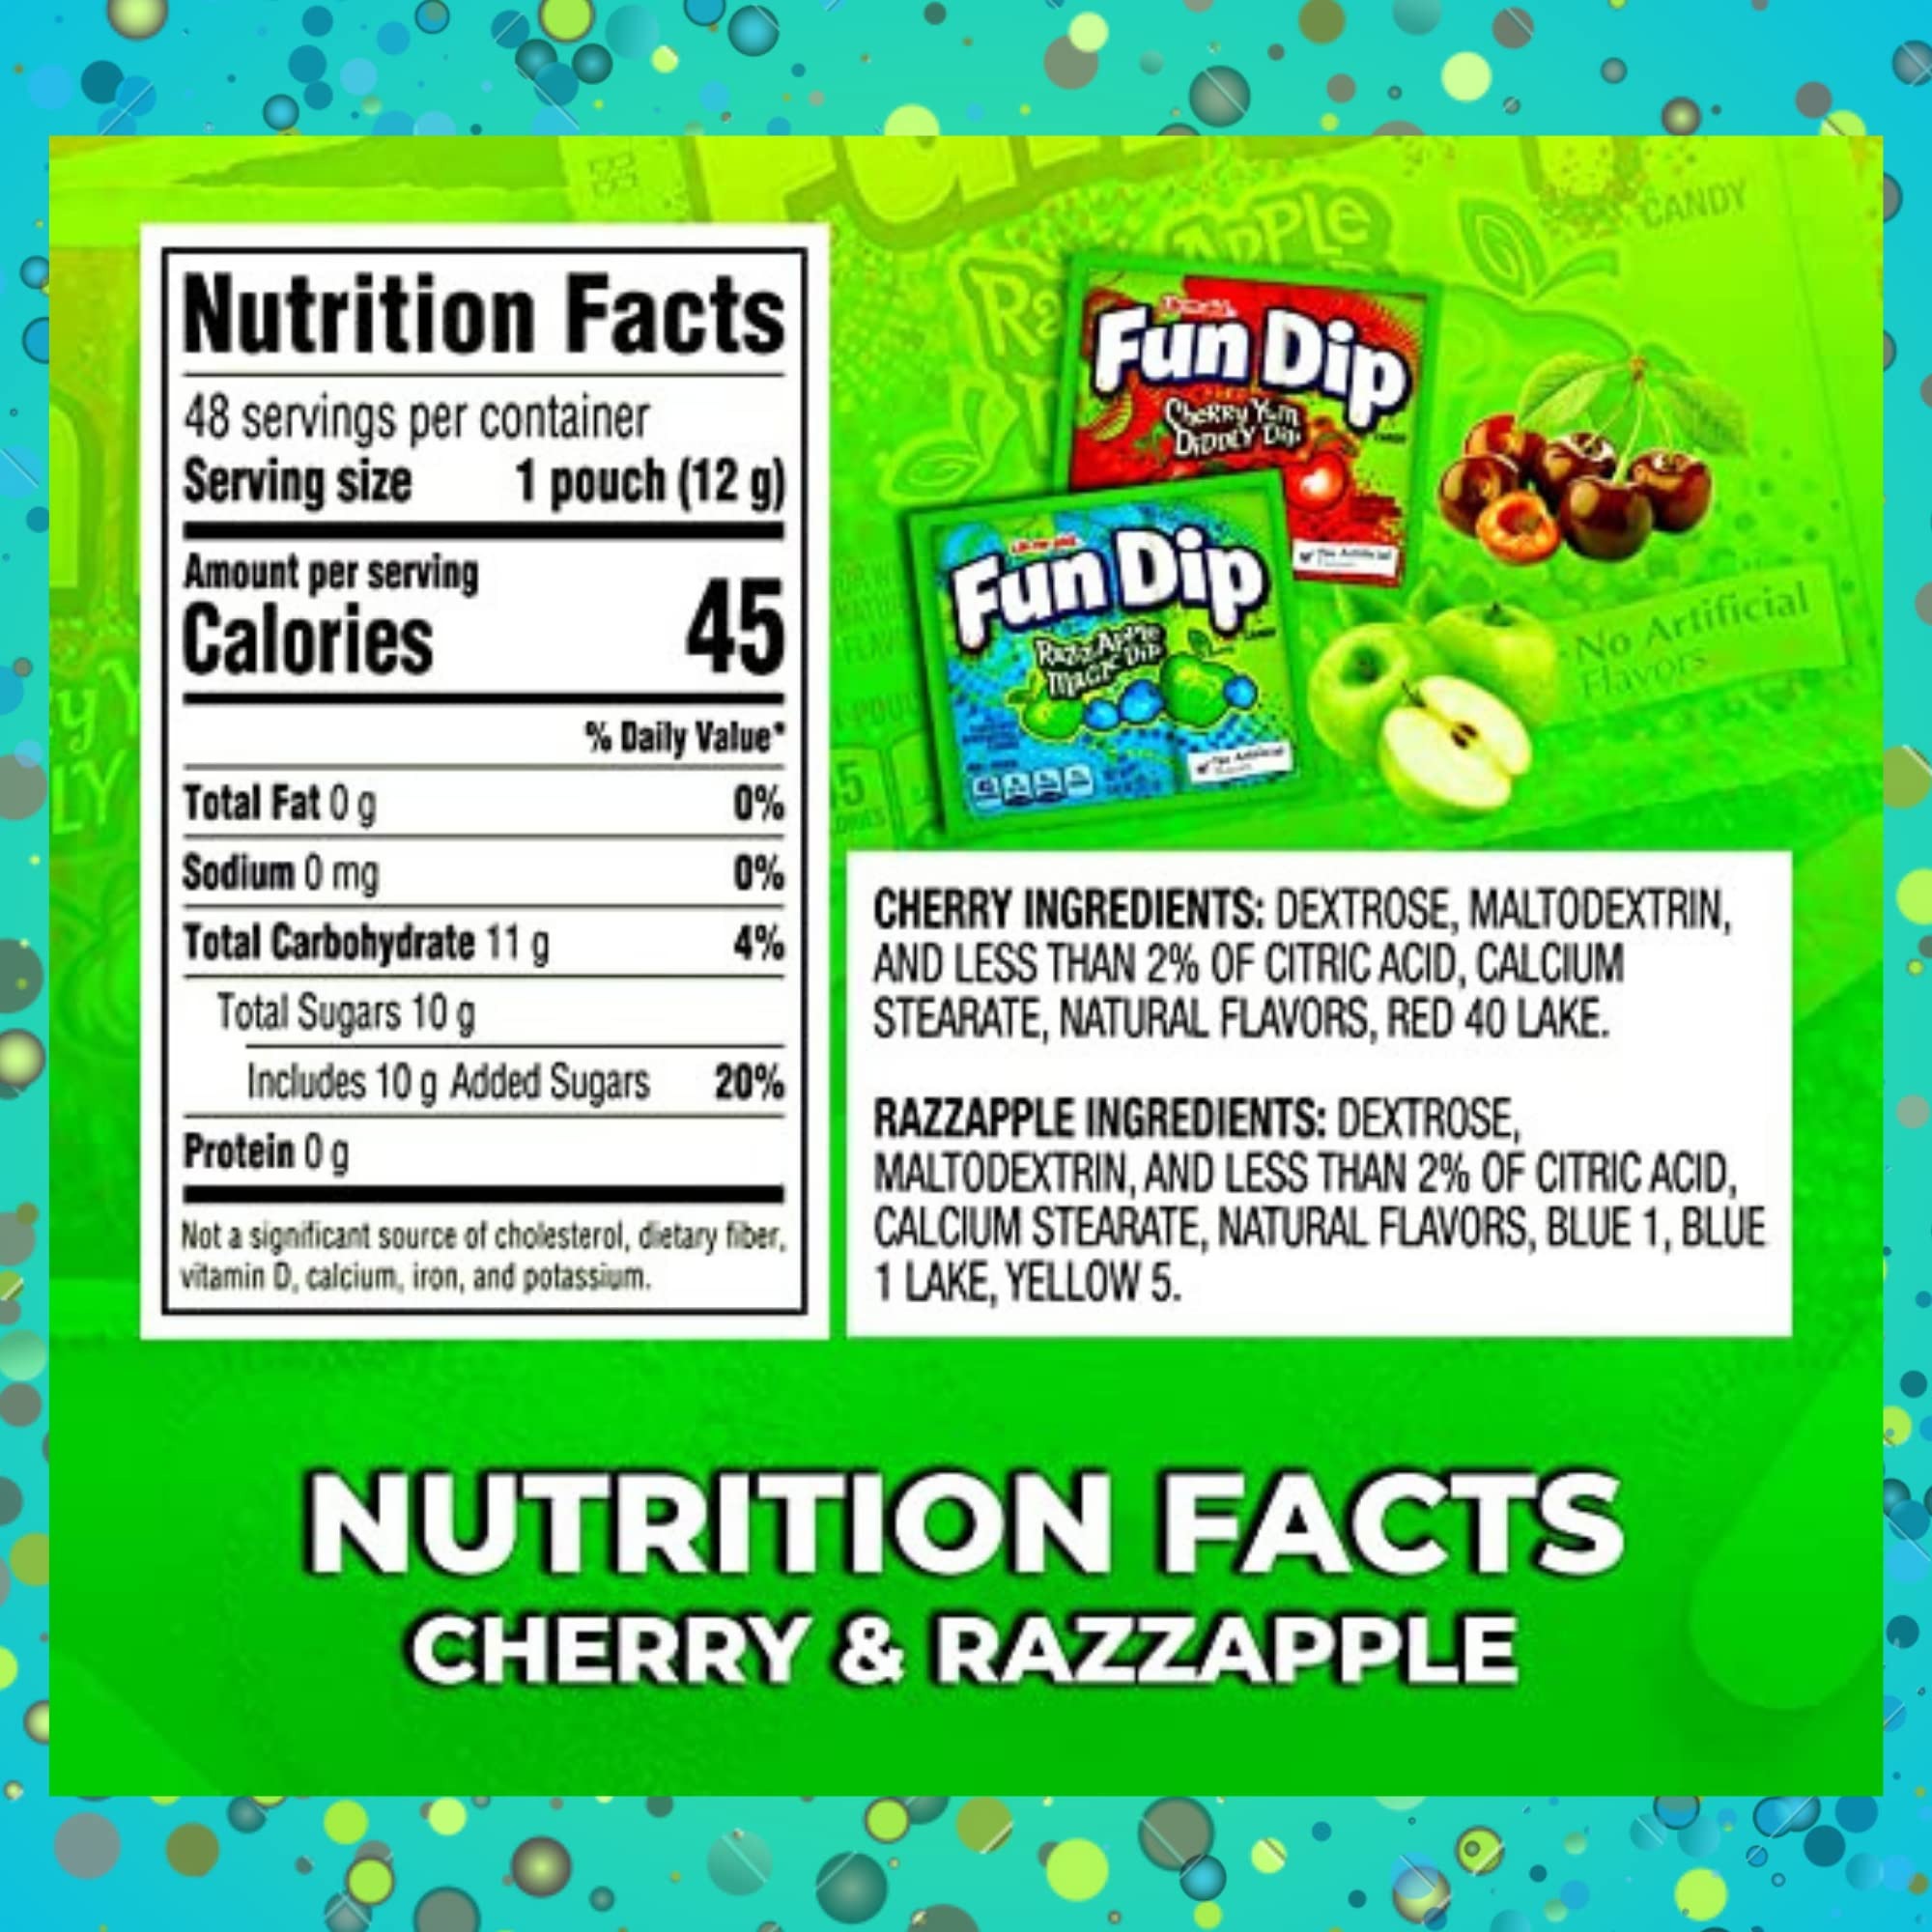
Item Name: Fun Dip Candy Bulk - Cherry Yum & Razz Apple Flavors (48 count, 0.43 oz each)
Value: 1.0
Unit: Count

Price: 23.72